Marty Pottenger

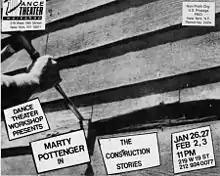
Poster for Construction Stories at Dance Theater Workshop

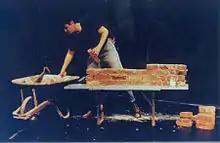
Pottenger in Construction Stories.

In addition to the Dance Theater Workshop, Pottenger performed the work at SUSHI Neo-Fest San Diego CA; Highways Los Angeles CA 1992; ICA London England 1993; Green Room Manchester England 1993; Theater Rhinoceros San Francisco CA 1994. Excerpts from construction Stories aired on NPR, KPFA, Canadian Broadcasting Corporation, & Voice of America.